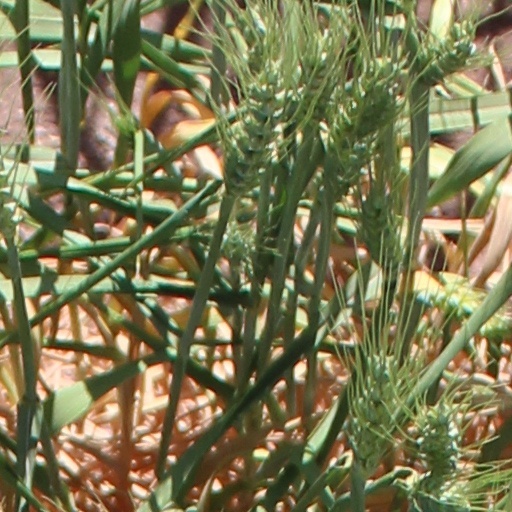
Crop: wheat